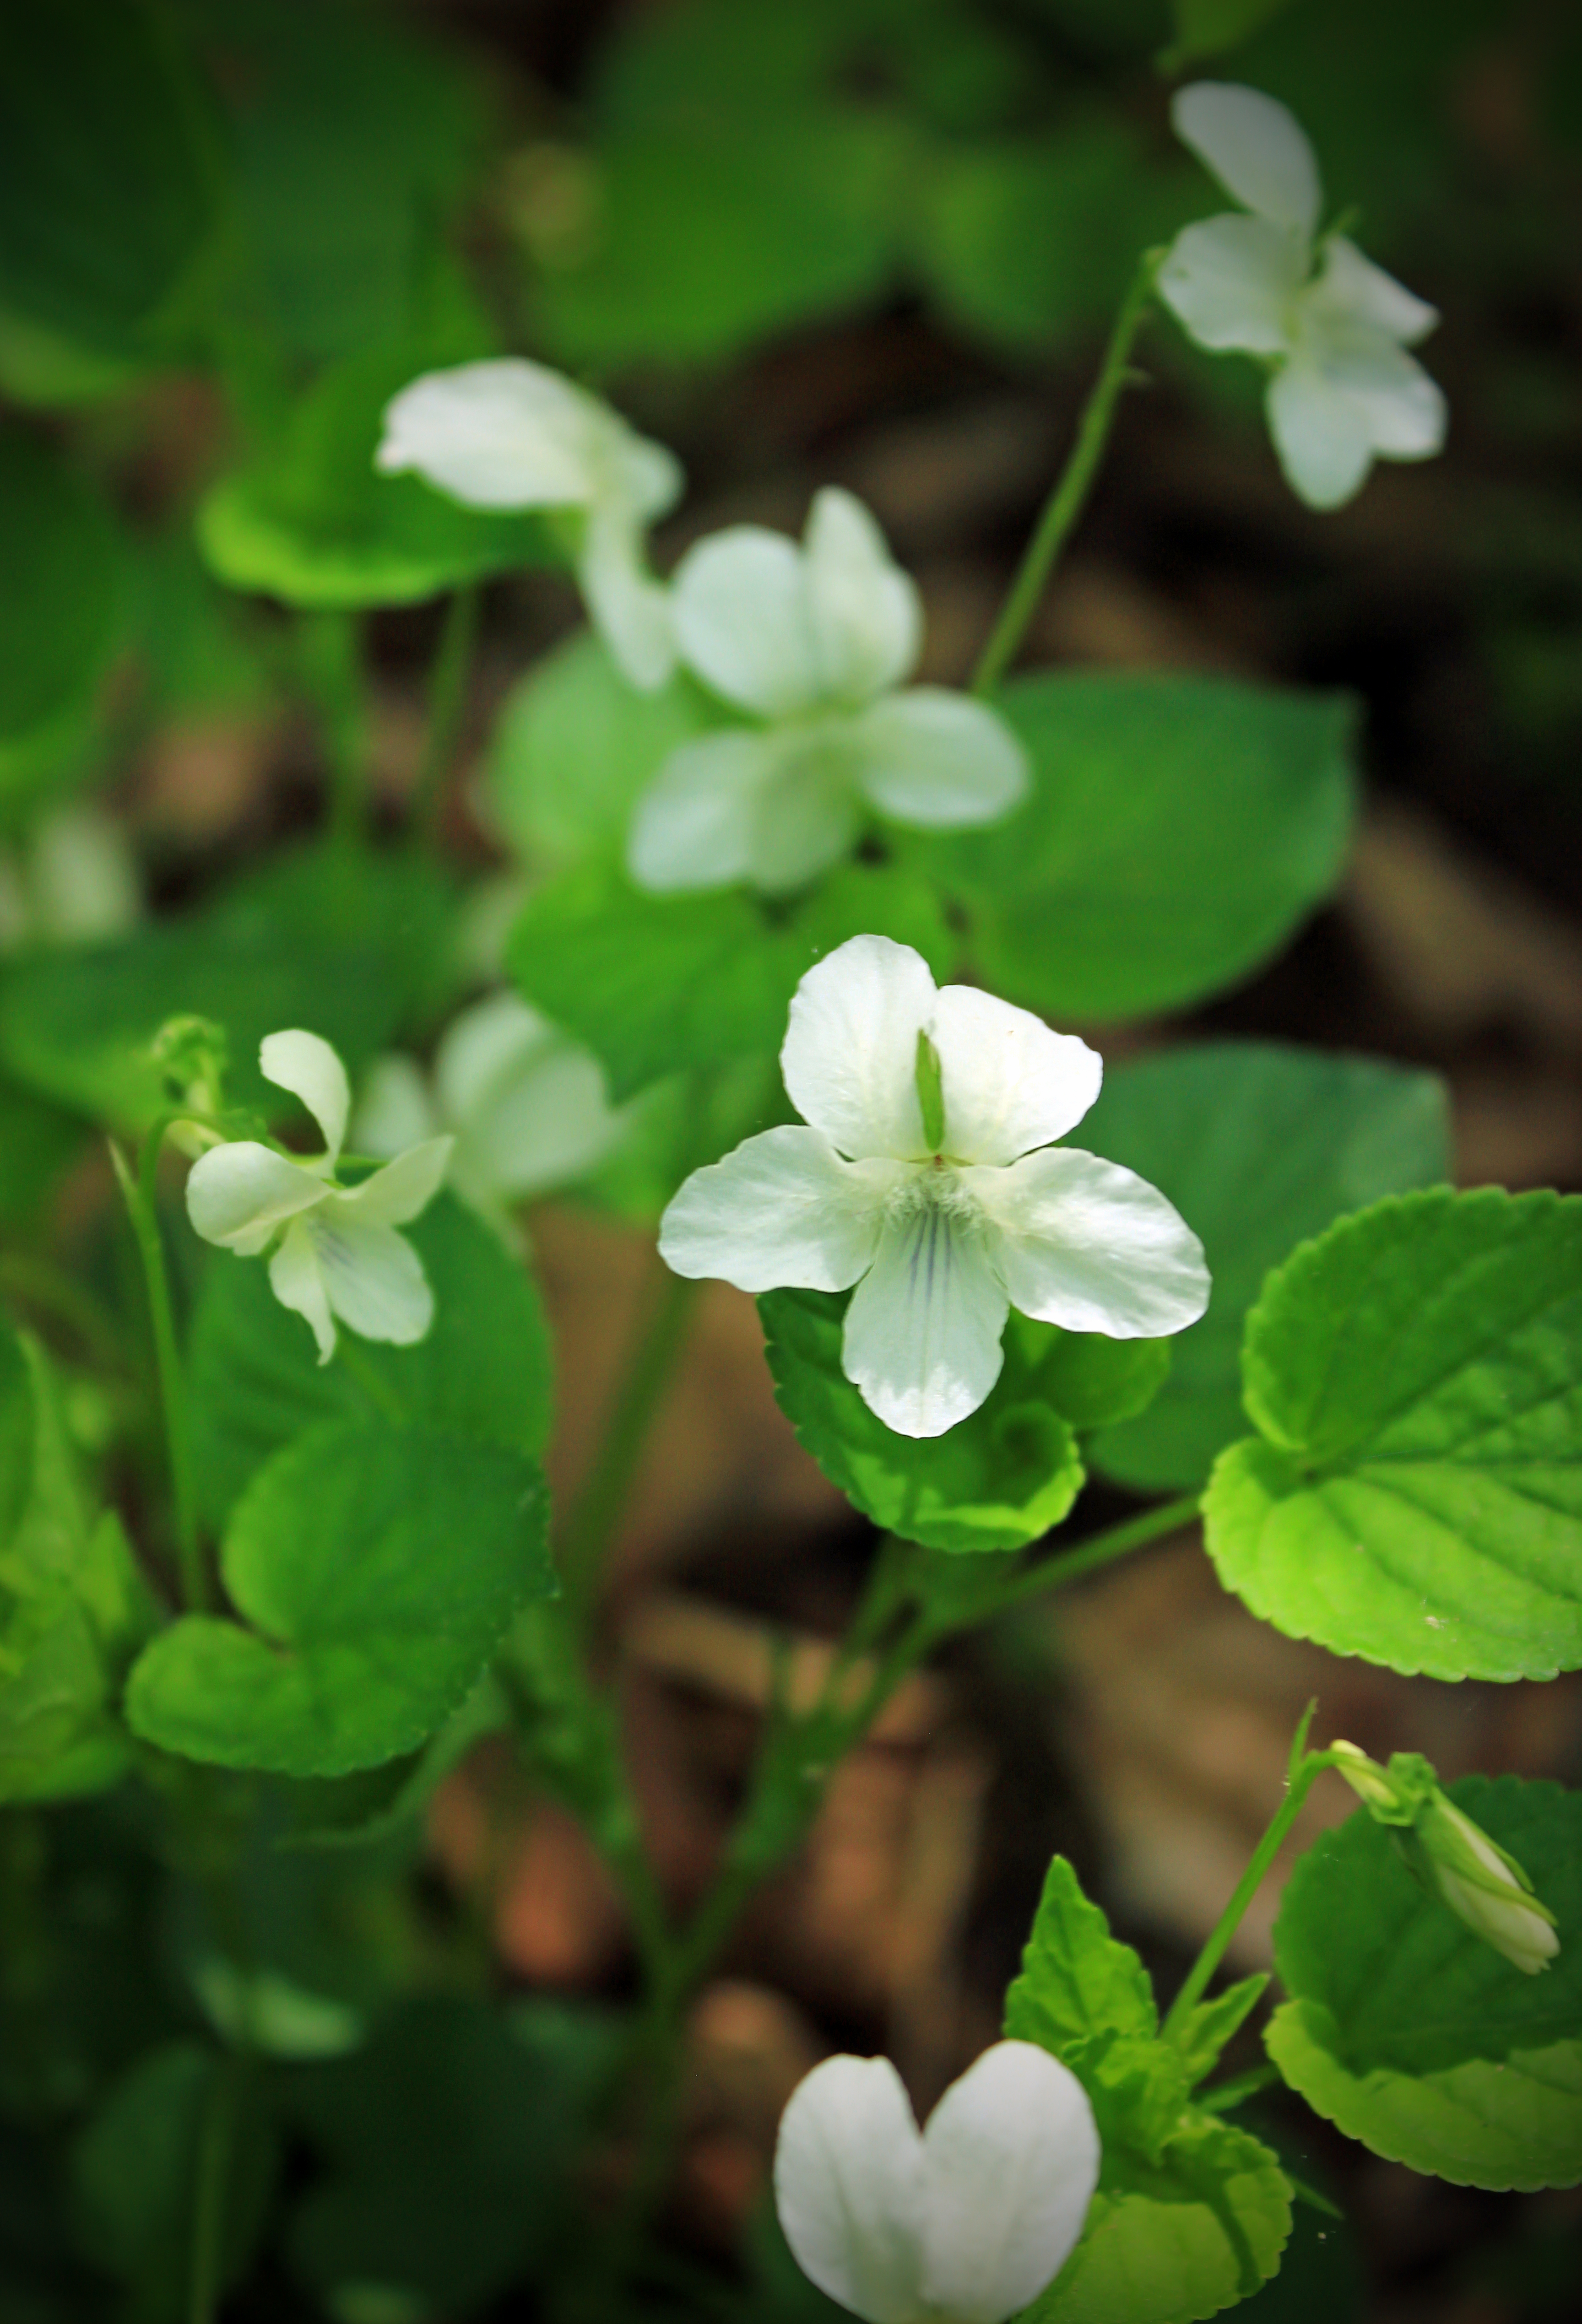
nature, plant, hiking, leaf, flower, petal, spring, green, botany, flora, plants, clover, wildflower, flowers, cc0, publicdomain, vegetation, undergrowth, wildflowers, pennsylvania, unioncounty, merrilllinnconservancy, buffalocreek, dalesridgetrail, violets, viola, whiteviolets, violacanadensis, macro photography, flowering plant, annual plant, land plant, violet family, dayflower family